Passementerie

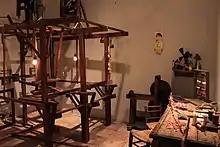
Passementerie workshop, Valencian Museum of Ethnology

Passementerie worked in white linen thread is the origin of bobbin lace, and is an early French word for lace.